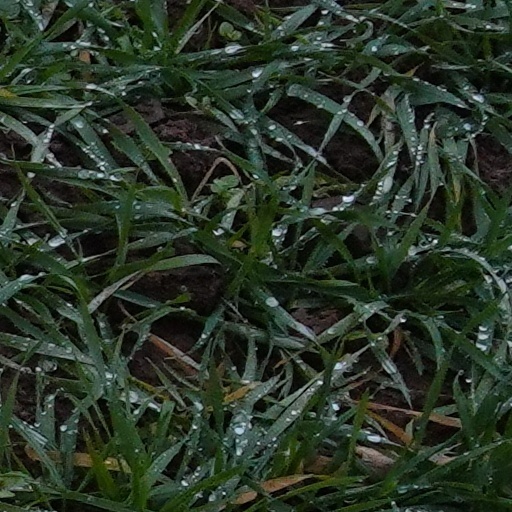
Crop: wheat